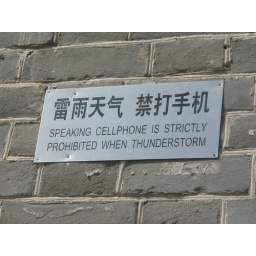
Saw this sign at a building in the Great Wall of China, Beijing. Nicely put!